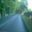
Label: road